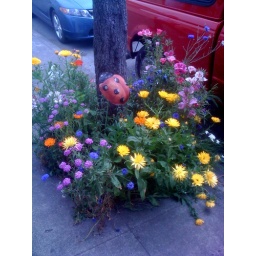
flowers in street